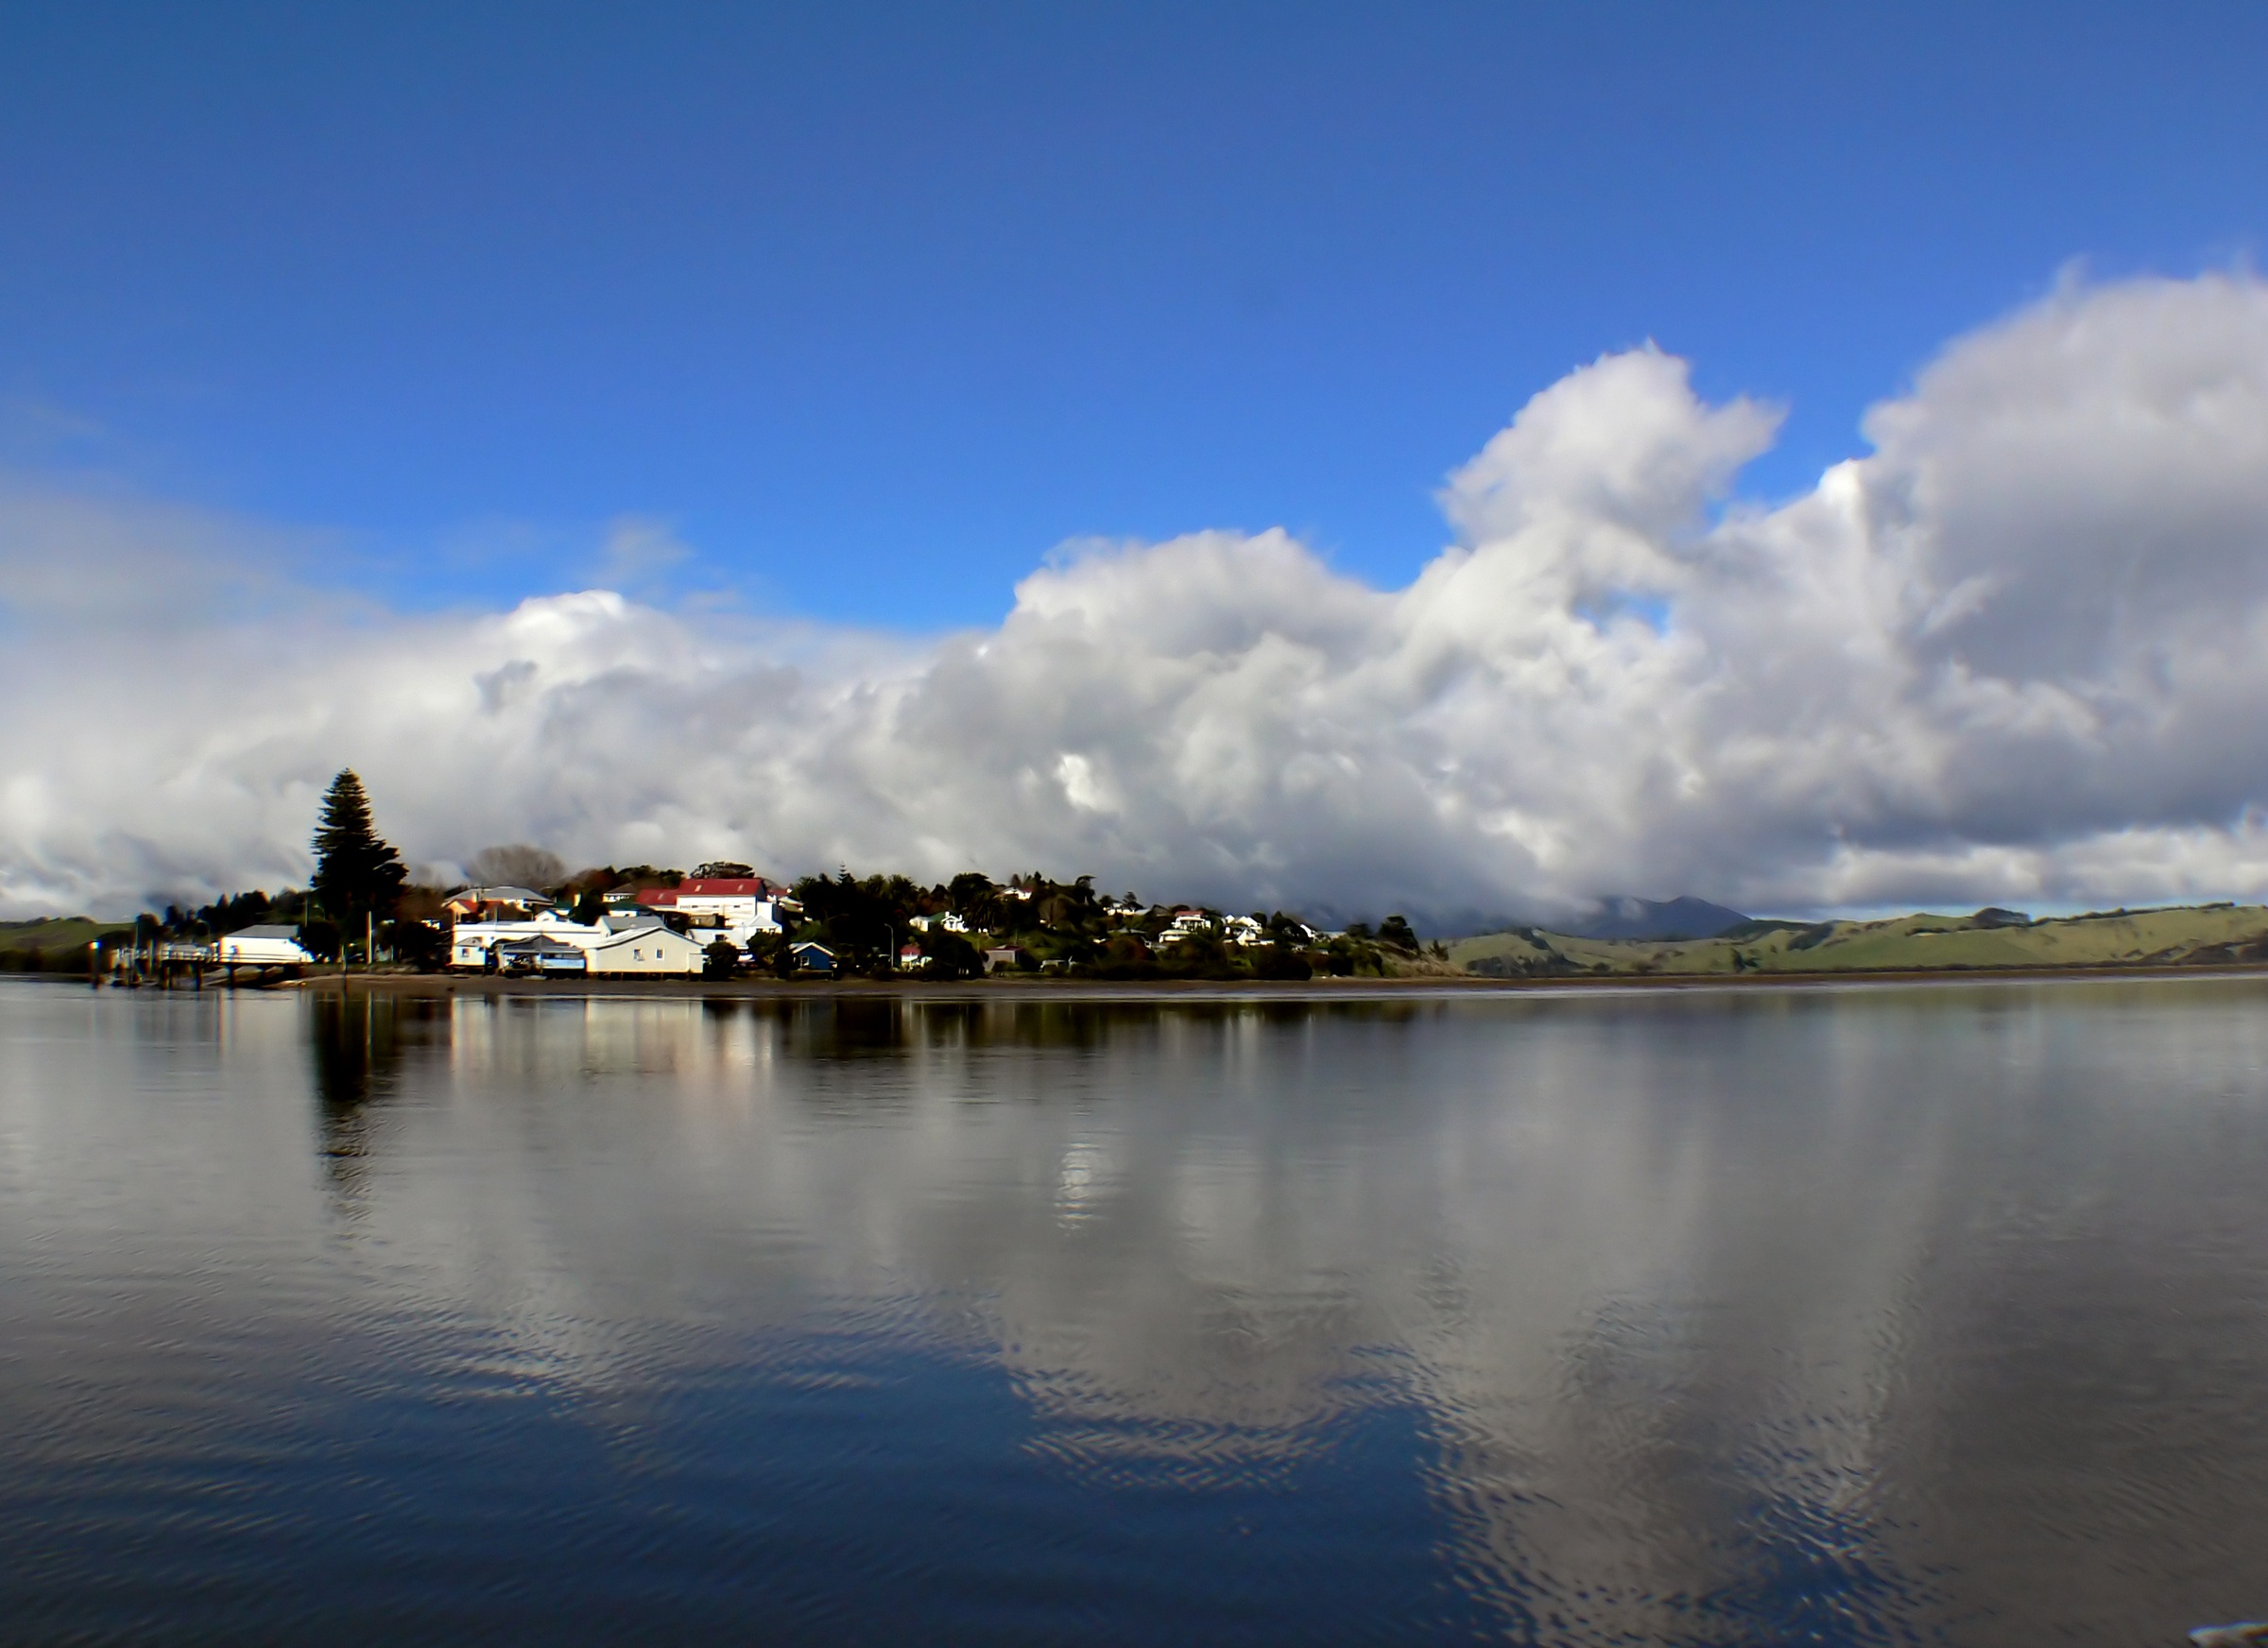
sea, coast, water, horizon, mountain, cloud, sky, boat, morning, shore, lake, dawn, river, dusk, evening, reflection, vehicle, bay, reservoir, body of water, northlandnewzealand, rawene, hokangianewzealand, loch